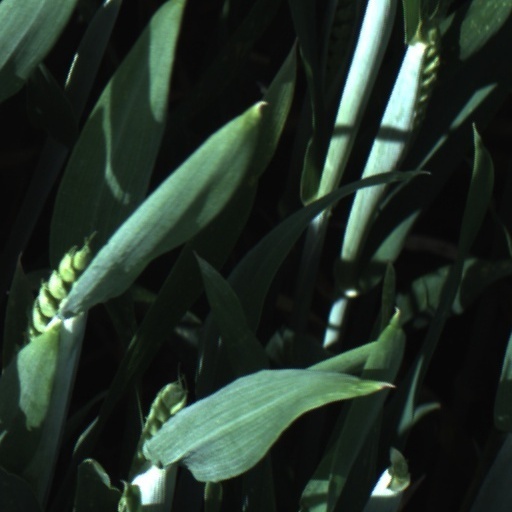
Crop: wheat